Korean Air Lines Flight 007

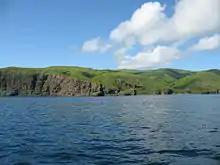
Moneron Island

In 1991, after the collapse of the Soviet Union, the Russian newspaper "Izvestia" published a series of interviews with Soviet military personnel who had been involved in salvage operations to find and recover parts of the aircraft. After three days of searching using trawlers, side-scan sonar, and diving bells, Soviet searchers located the aircraft wreckage at a depth of near Moneron Island. Since no human remains or luggage were found on the surface in the impact area, the divers expected to find the remains of passengers who had been trapped in the submerged wreckage of the aircraft on the seabed. When they visited the site two weeks after the shoot-down, they found that the wreckage was in small pieces, and found no bodies: